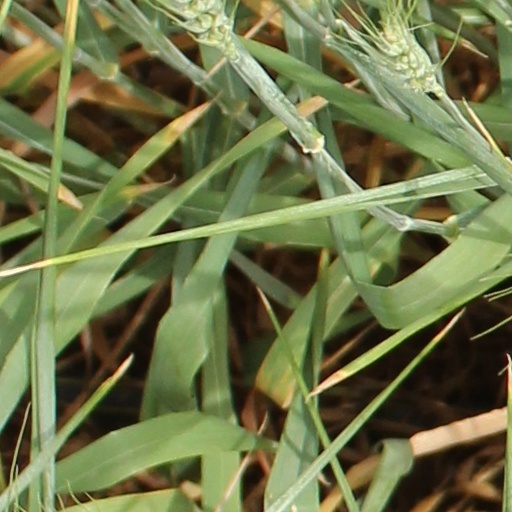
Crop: wheat